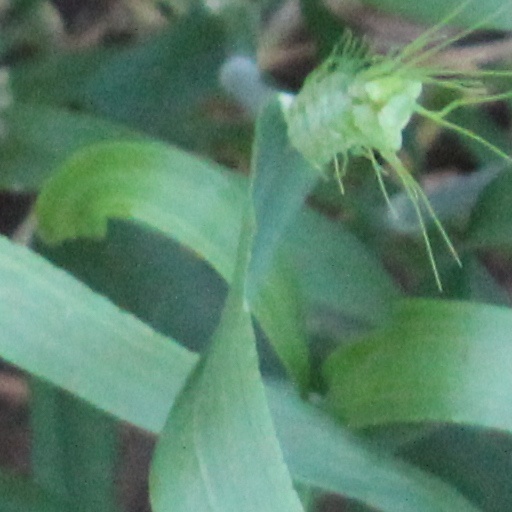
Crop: wheat